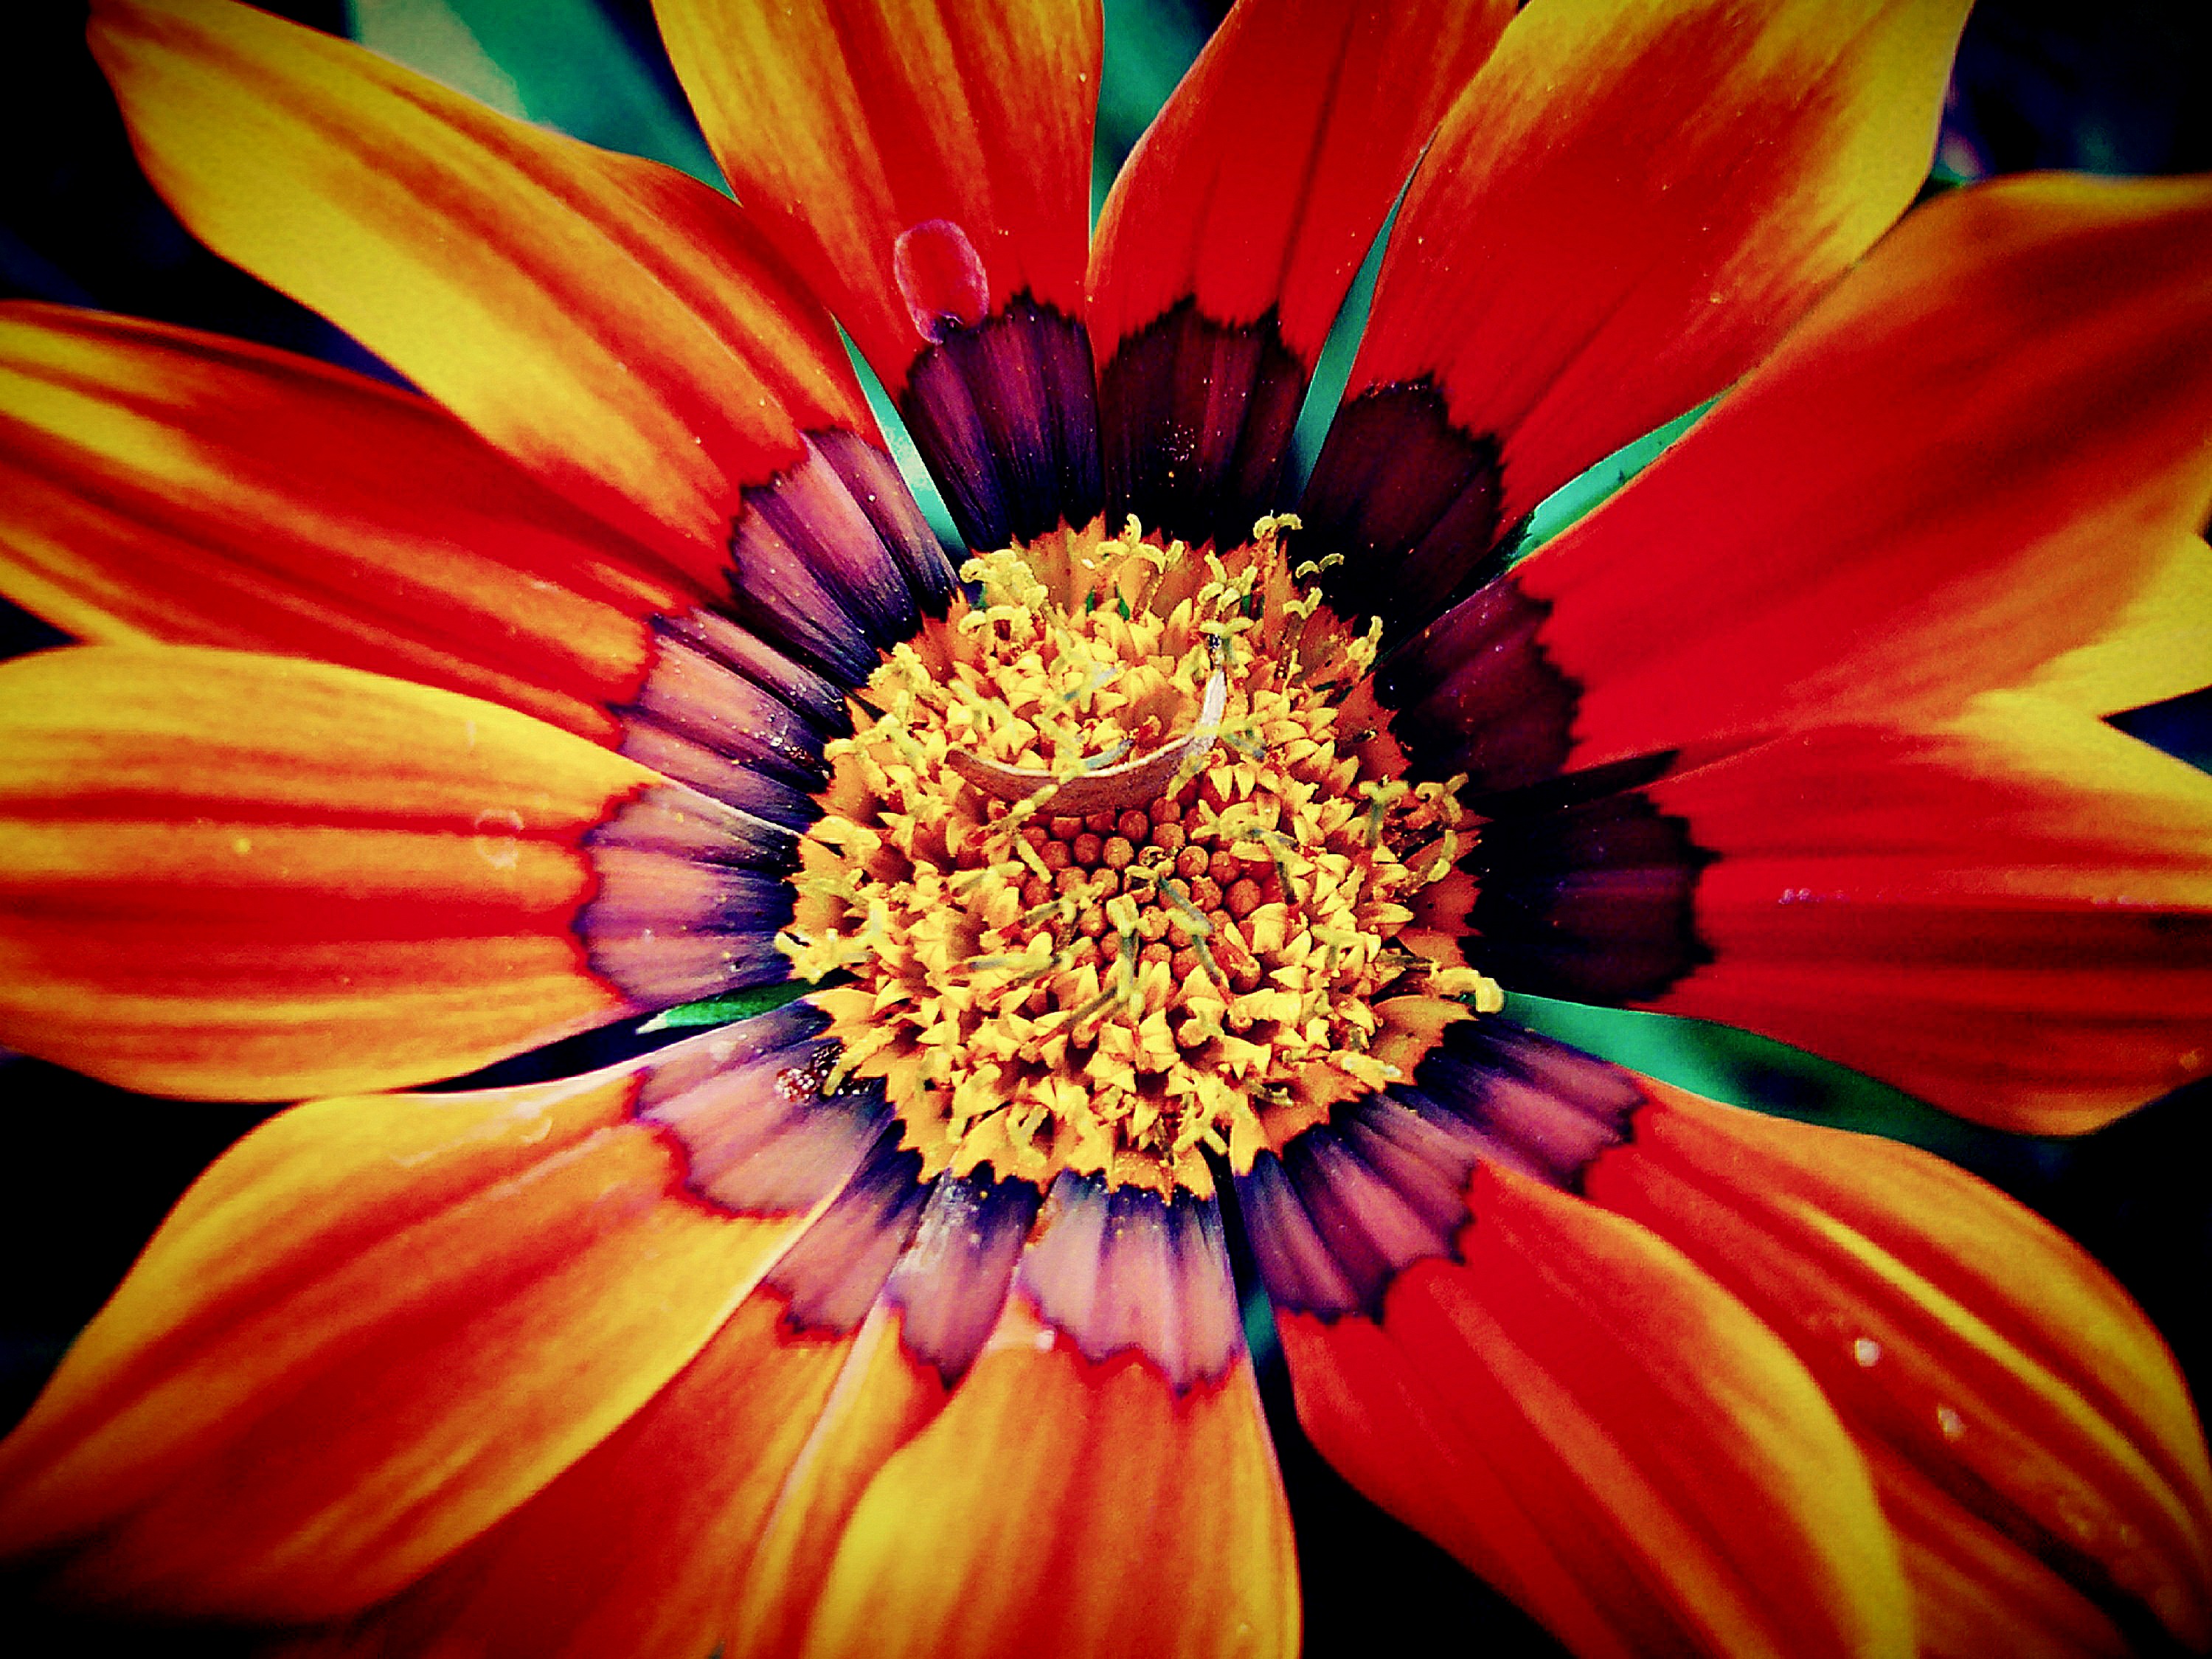
landscape, blur, plant, field, photography, meadow, countryside, fall, flower, petal, view, country, wild, foliage, red, tranquil, peaceful, autumn, calm, serene, point, yellow, garden, flora, season, plants, close up, shallow, pov, concept, change, low, english, depth, meditative, macro photography, flowering plant, daisy family, natue, filter images, plant stem, land plant